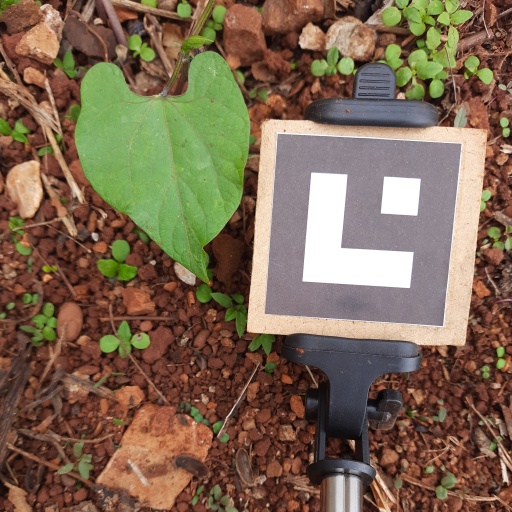
Observations: wavy surface, no eating holes, with soild dust, under shade